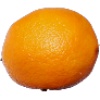
Label: lemon_meyer